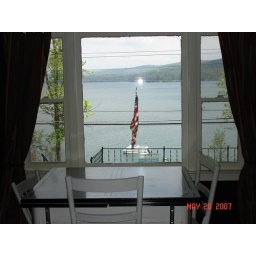
There is nothing better than a fresh cup of coffee as the sun comes over the lake in the morning.